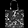
Label: Bag